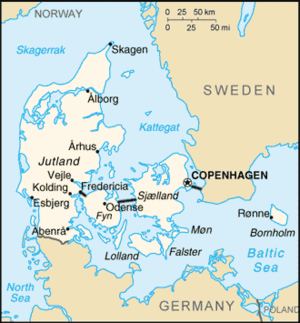
Ceci est la Liste des villes jumelées du Danemark ayant des liens permanents avec des communautés locales dans d'autres pays. Dans la plupart des cas, en particulier quand elle est officialisée par le gouvernement local, l'association est connue comme « jumelage ». La plupart des endroits sont des villes, mais cette liste comprend aussi des villages, des districts, comtés, etc., avec des liens similaires.